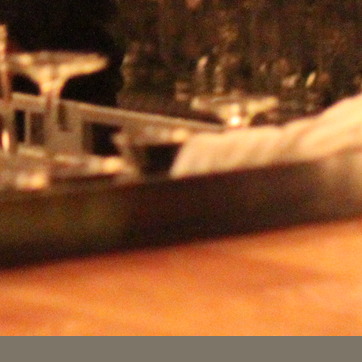
Material: metal